Jana Haas

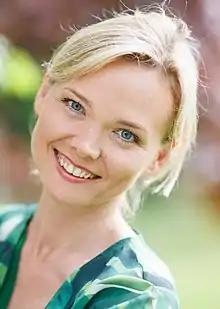
Haas in 2016

Jana Haas (née Butakova; born 27 March 1979 in Zelinograd, Kazakh SSR, Soviet Union) is a German writer who describes herself as a medium and to be able to communicate with the deceased and other spiritual beings.